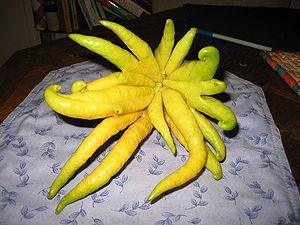
La main de Bouddha est une variété asiatique de cédrats, un agrume aromatique dont les quartiers ne se soudent pas entre eux et semblent évoquer les doigts d'une main dans les positions codifiées du panthéon bouddhiste.
Citrus est un genre de plantes angiospermes de la famille des Rutaceae, sous-famille des Aurantioideae, tribu des Citreae, sous-tribu des Citrinae. Ce genre contient les arbres donnant les fruits communément appelés « agrumes » : orange, citron, pamplemousse, mandarine, etc.